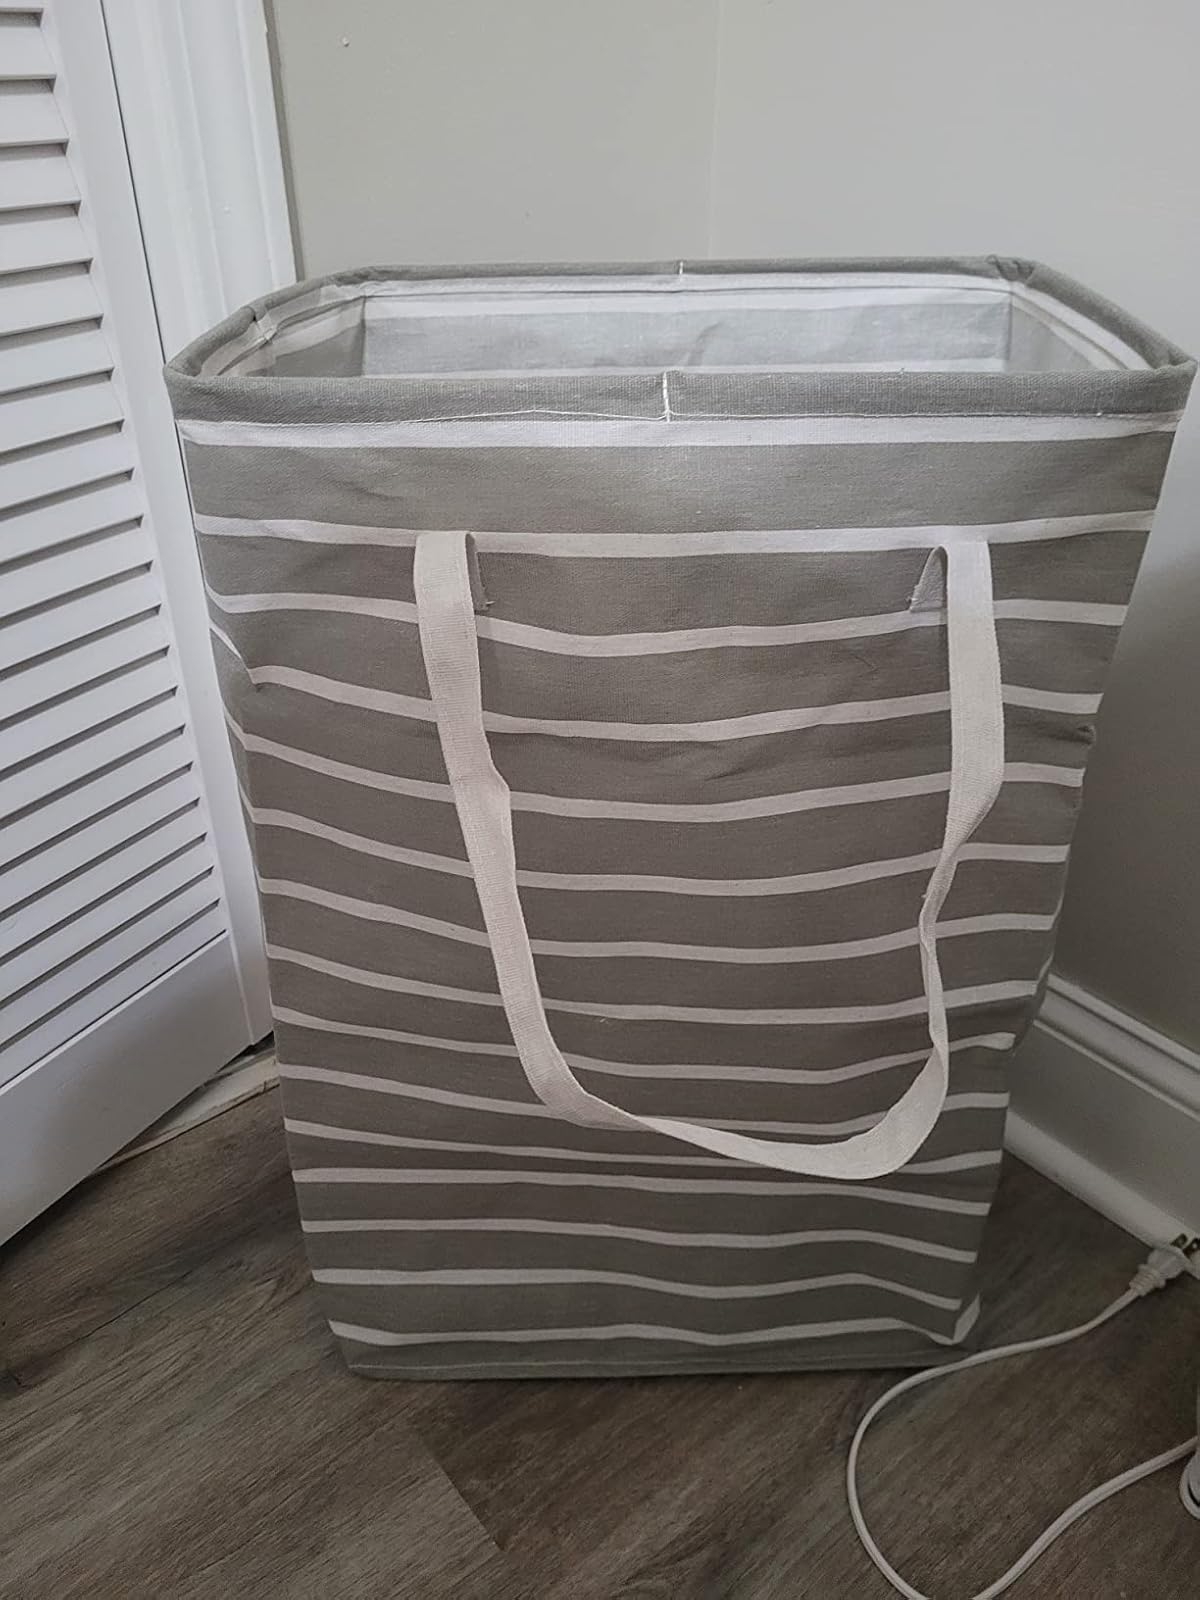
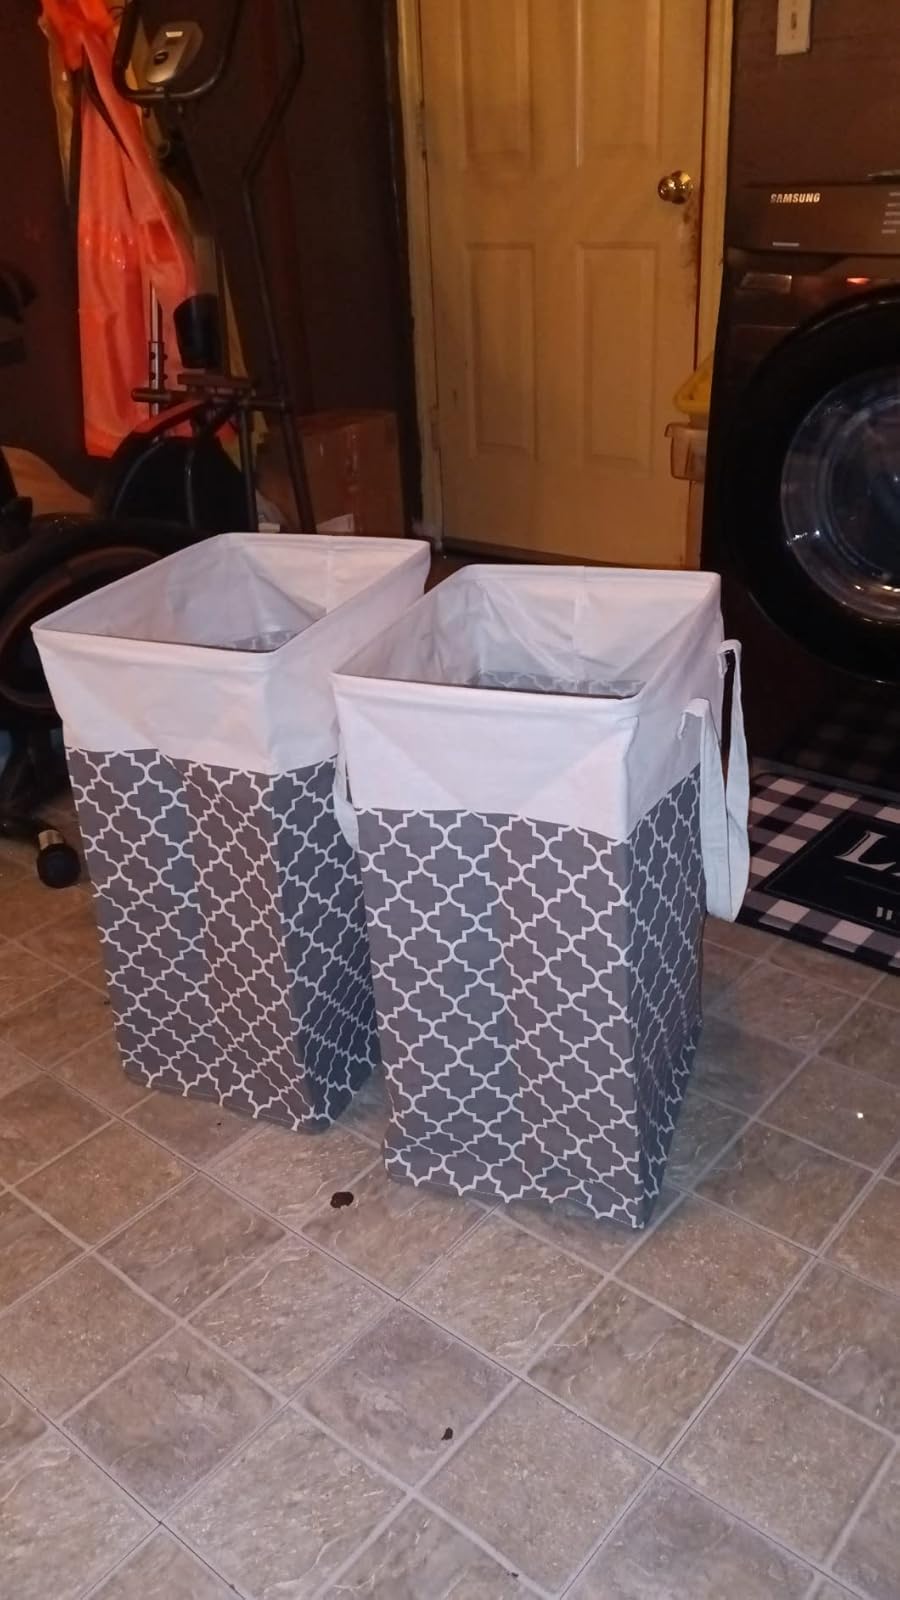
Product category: items_hamper
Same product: no